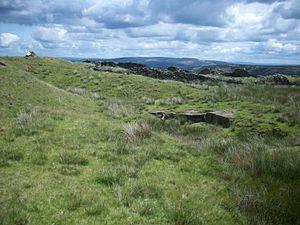
Oswaldtwistle est une petite ville du Nord-Ouest de l'Angleterre dépendant du district de Hyndburn dans le Lancashire. Elle se trouve au bord du canal Leeds-Liverpool à 5 kilomètres à l'est/sud-est de Blackburn, et contiguë à Accrington et Church. Elle comptait 11 803 habitants en 2011.